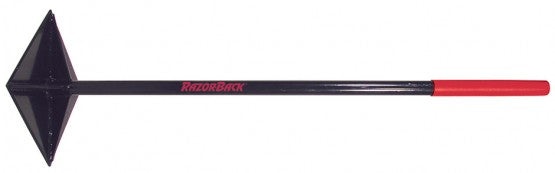
Razor-Back 10-IN X 10-IN Tamper, Steel Head And Handle With Cushion Grip
This Razor-Back tamper is ideal for tamping asphalt, gravel, stone, and dirt. This all steel constructed tamper has a base of 10-inch by 10-inch and is durable to withstand heavy duty construction for industrial, residential, and commercial applications. It also has a 10-inch handle grip to provide hand comfort and control when tamping. This is a great tool to lay down soil and make sure it is flat and established.
Brand: Razor-Back
Category: Hardware > Tools > Compactors